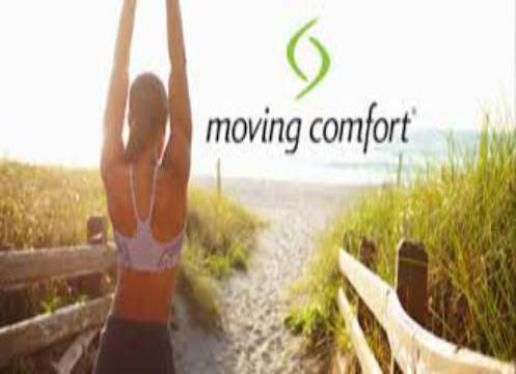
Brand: moving comfort-1
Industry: Clothes